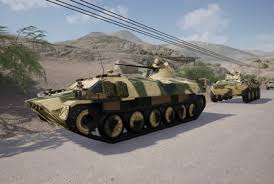
Label: MT_LB